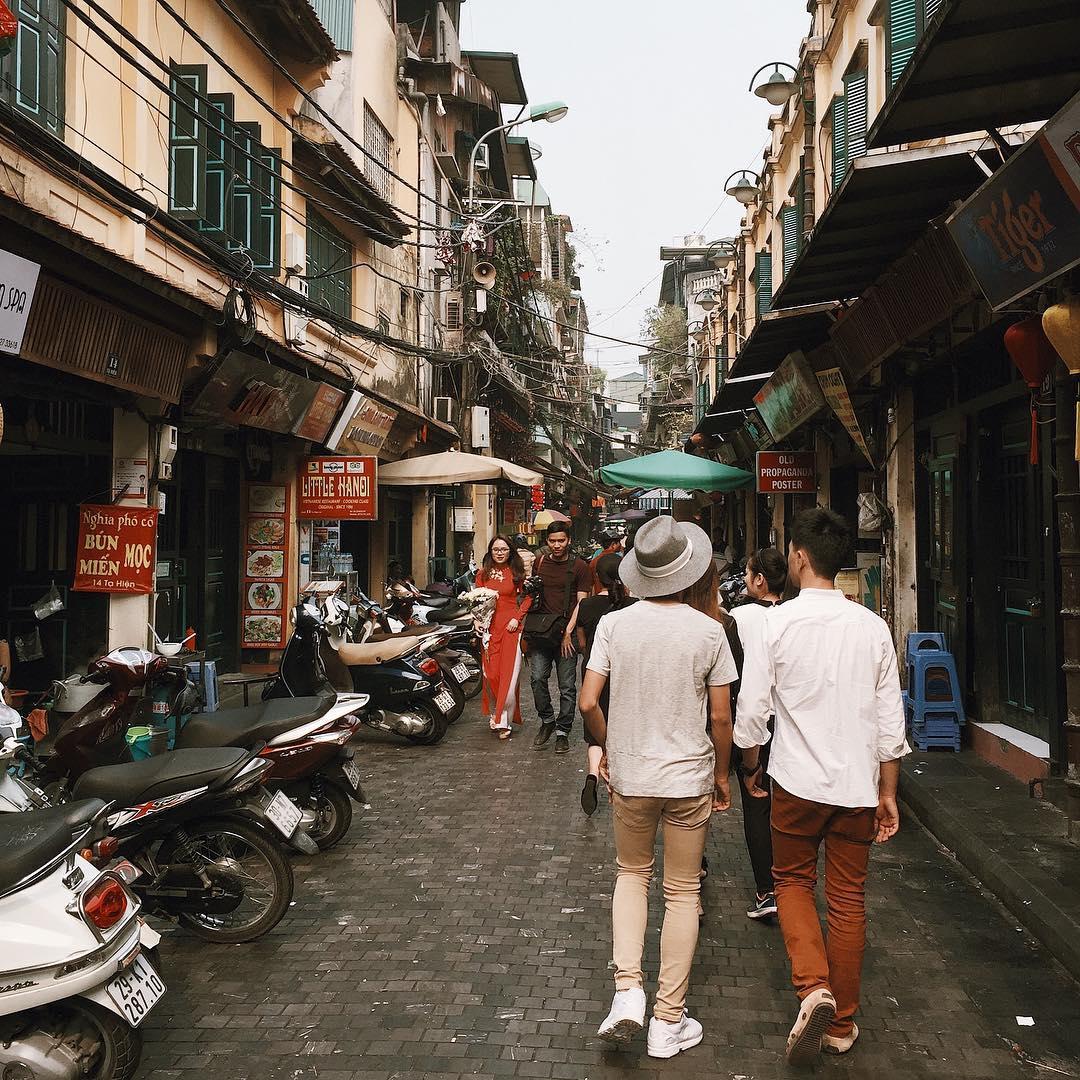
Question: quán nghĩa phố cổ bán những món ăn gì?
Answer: bán bún mọc, miến mọc